Minnetta Sammis Leonard

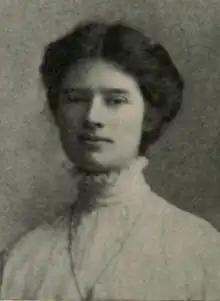
Minnetta Sammis (later Leonard), from the 1906 yearbook of Teachers College, Columbia University

Minnetta Sammis Leonard (1879 – October 15, 1960) was an American educator, and editor of "The Home Educator" (1923), a parenting manual.